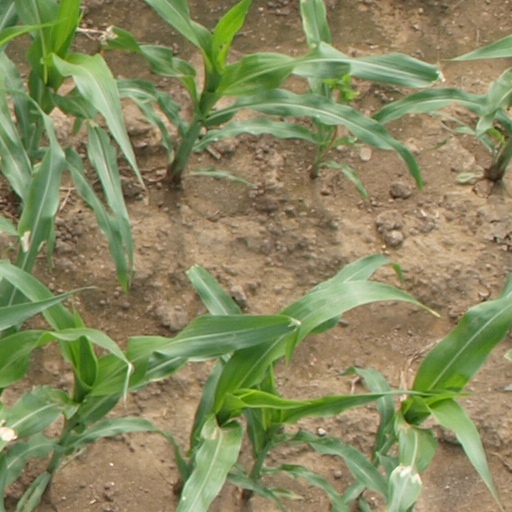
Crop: maize; corn